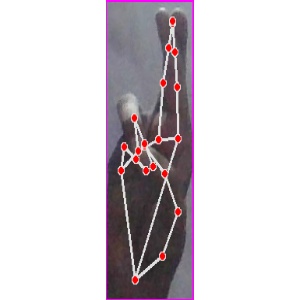
अक्षर: र